Ksenia Sobchak

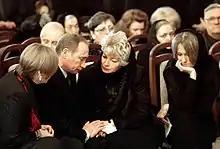
Lyudmila Putina, Vladimir Putin, Lyudmila Narusova and Ksenia Sobchak (left to right) at the funeral of her father who was Putin's former mentor, Anatoly Sobchak in 2000

Sobchak's father, Anatoly, had been both Vladimir Putin's and Dmitry Medvedev's law professor at Leningrad State University. He built a close relationship with Putin, in particular, and in 1991 Anatoly helped launch Putin's career in politics when he was the mayor of Saint Petersburg. Putin then helped Anatoly flee Russia when he was wanted on corruption charges. According to the Moscow News, "Putin's reported affection for the Sobchak family is widely believed to give Ksenia Sobchak a protected status, which may also explain her boldness", such as her encounter in October 2011 with Vasily Yakemenko, the controversial leader of the pro-Kremlin Nashi youth movement, when she reprimanded him for eating at an expensive restaurant in Moscow and published a video of the encounter on the internet.